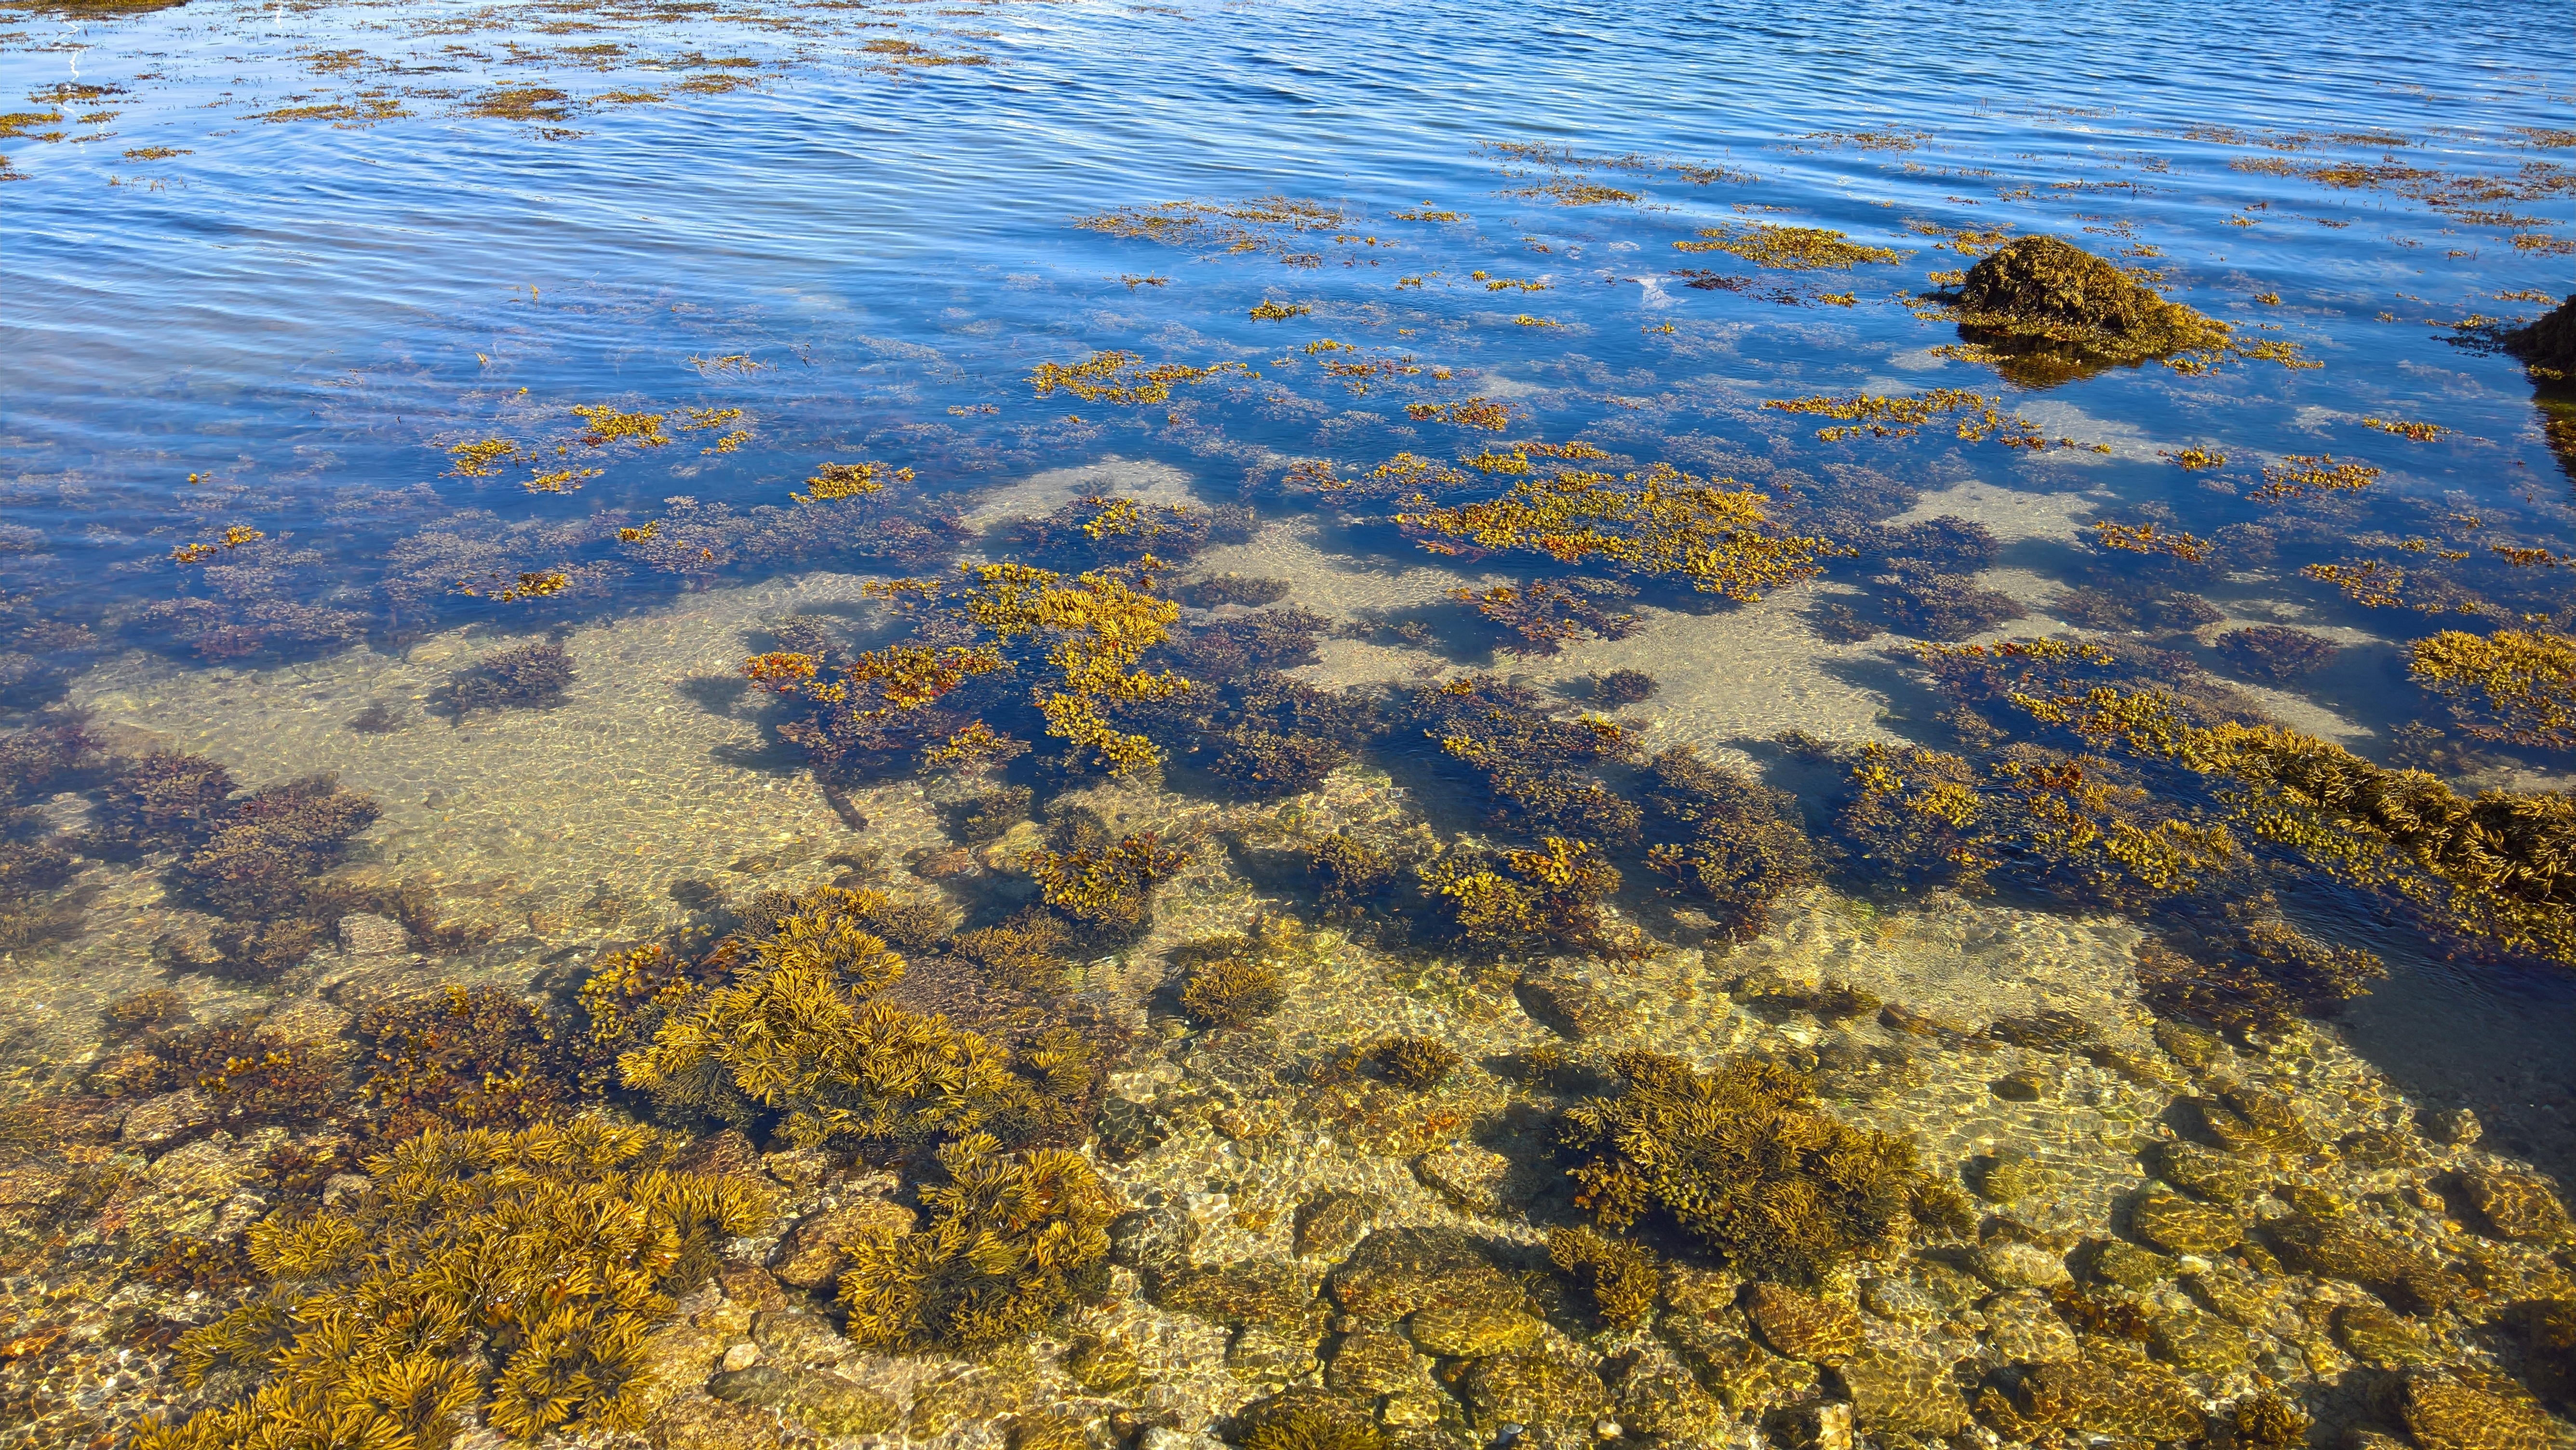
sea, coast, water, rock, ocean, sunlight, shore, underwater, reflection, autumn, coral, coral reef, reef, algae, pebbles, wetland, habitat, ecosystem, tundra, aerial photography, transparent water, tide pool, natural environment, marine biology